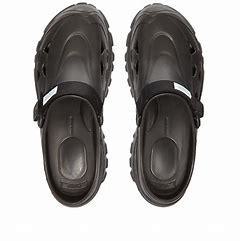
Brand: Suicoke
Model: 100